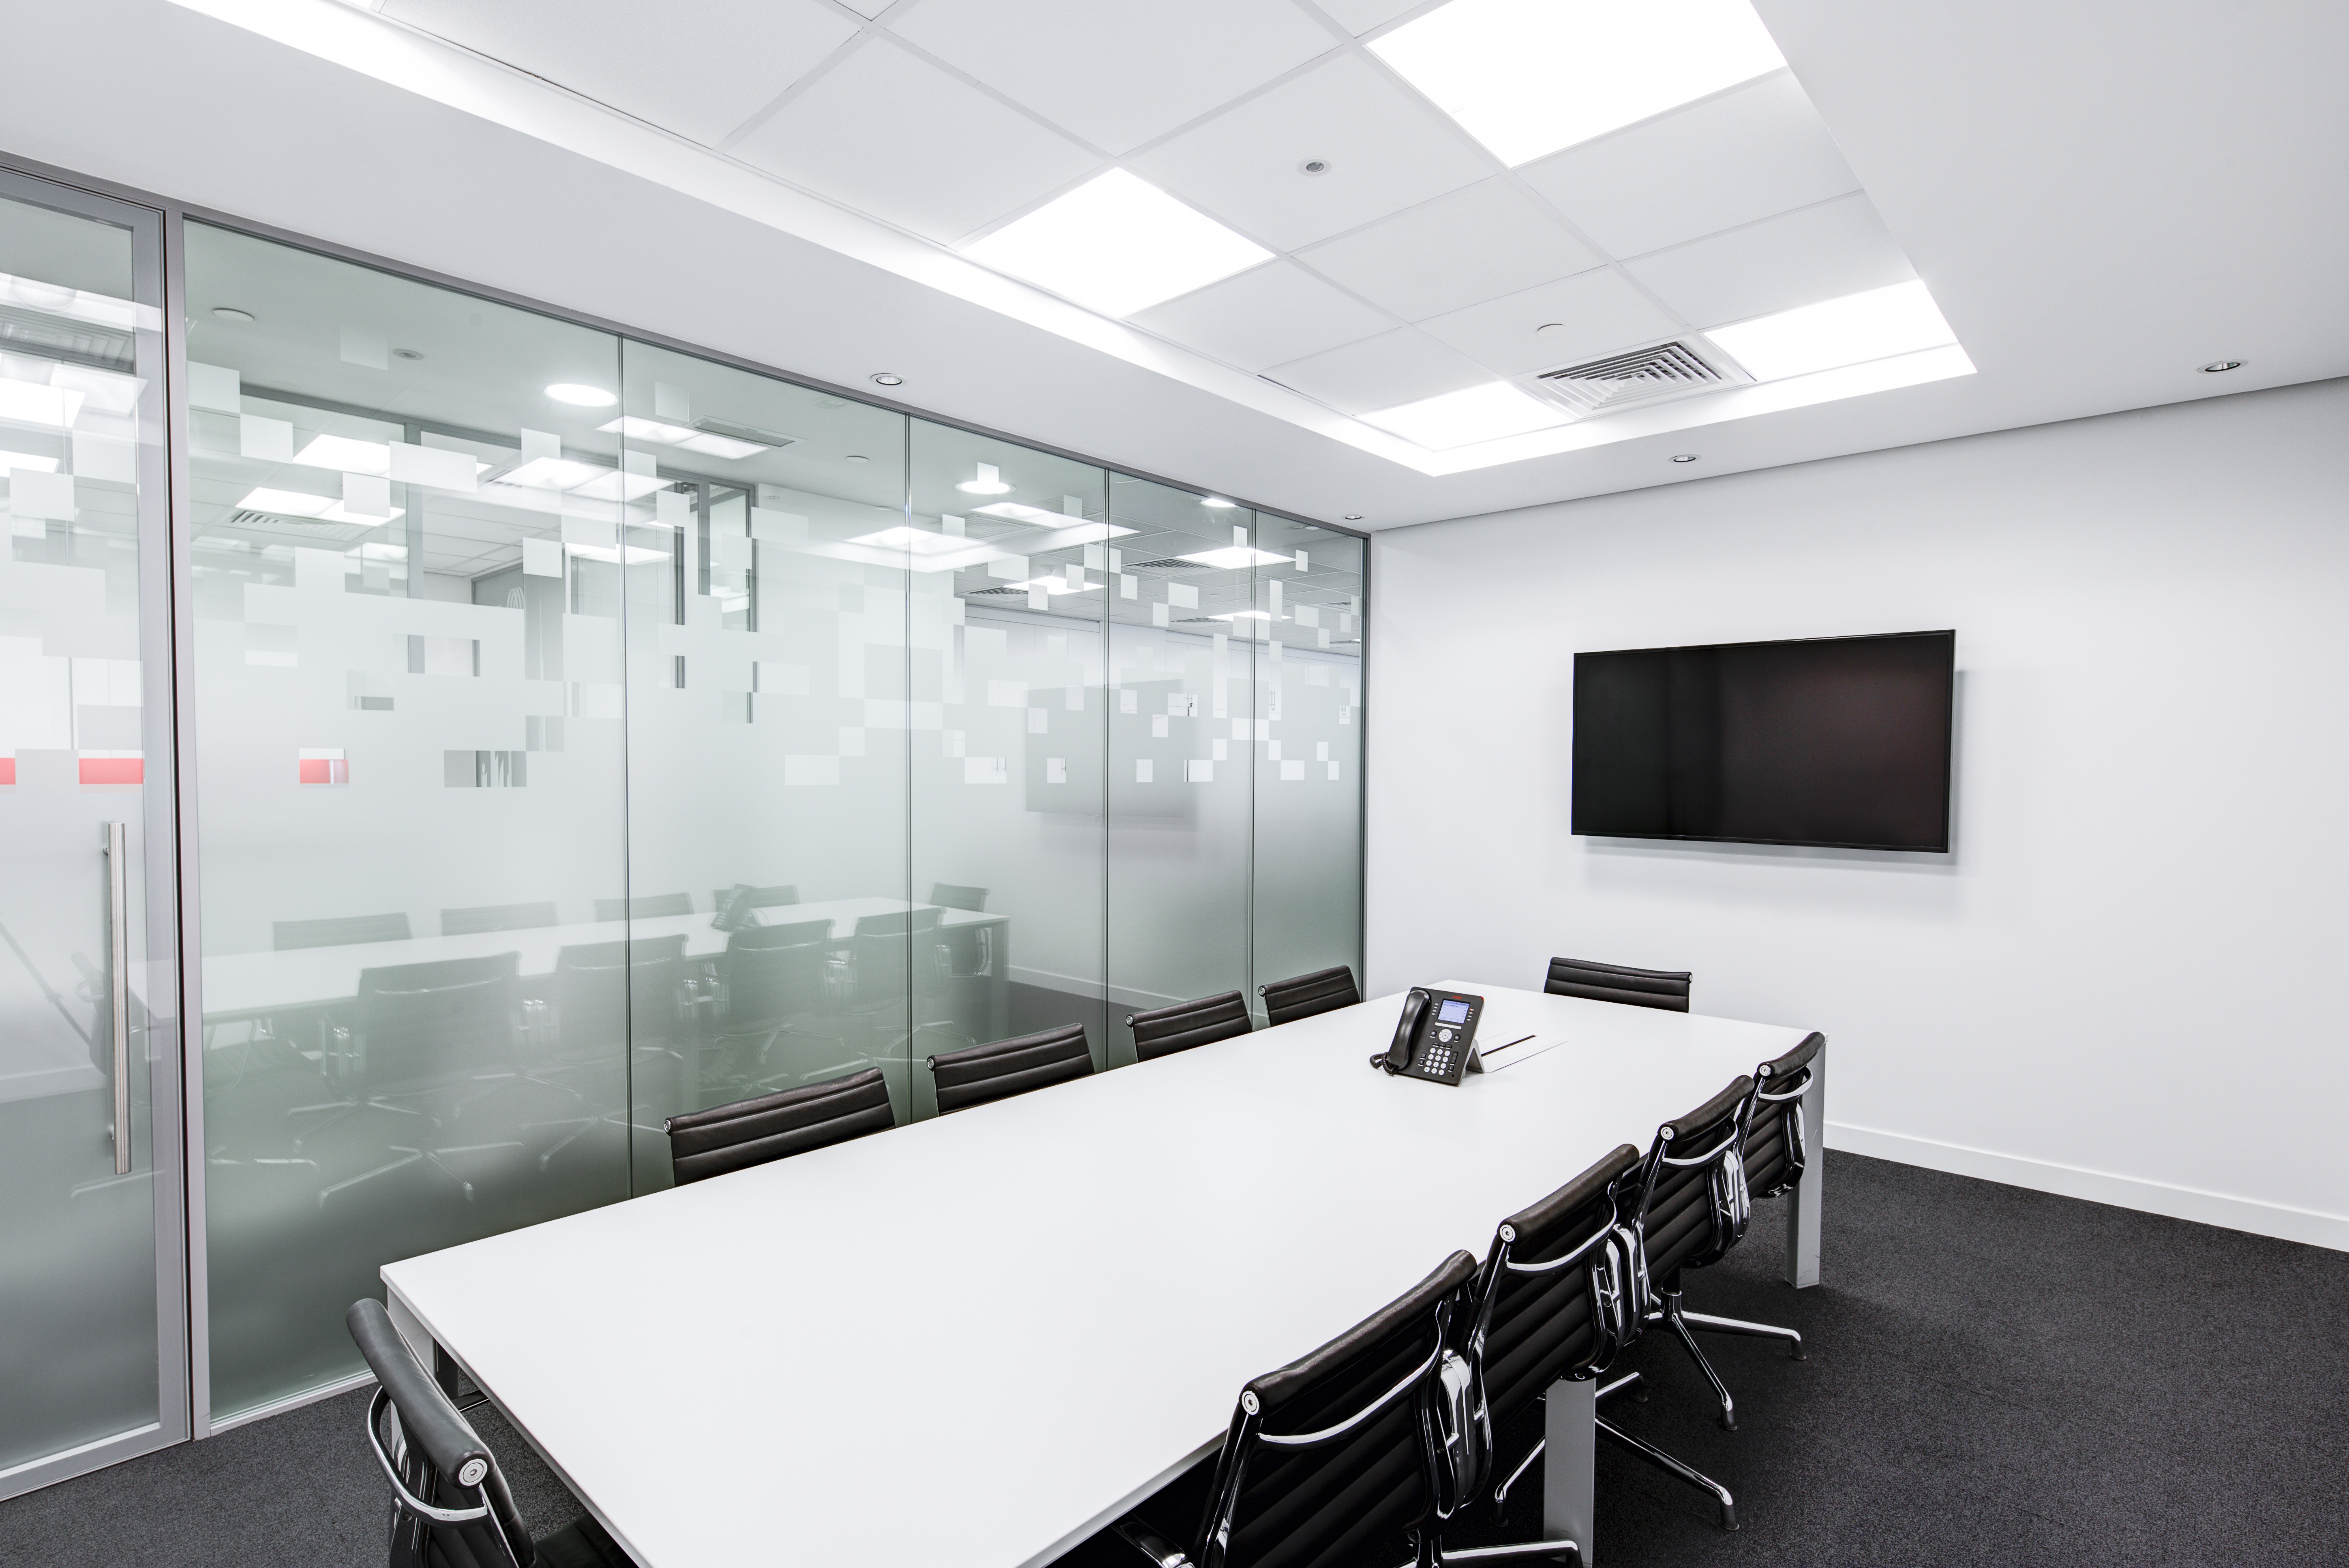
work, screen, table, board, chair, ceiling, corporate, office, professional, business, room, meeting room, boardroom, interior design, design, conference, presentation, headquarters, company, corporation, workplace, real estate, conference hall